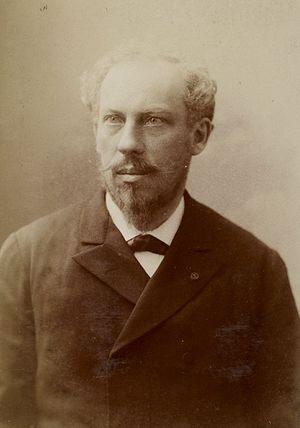
Chrétien Édouard Caspari par Eugène Pirou
Chrétien Édouard Caspari, né le 13 septembre 1840 à Sainte-Marie-aux-Mines et mort le 18 mars 1918 à Paris, est un ingénieur hydrographe de la Marine et astronome français.
La Société astronomique de France ou SAF est une association régie par la loi du 1ᵉʳ juillet 1901. Fondée par Camille Flammarion en 1887, son but est de promouvoir le développement et la pratique de l'astronomie. Elle est reconnue d'utilité publique depuis le 4 avril 1897.